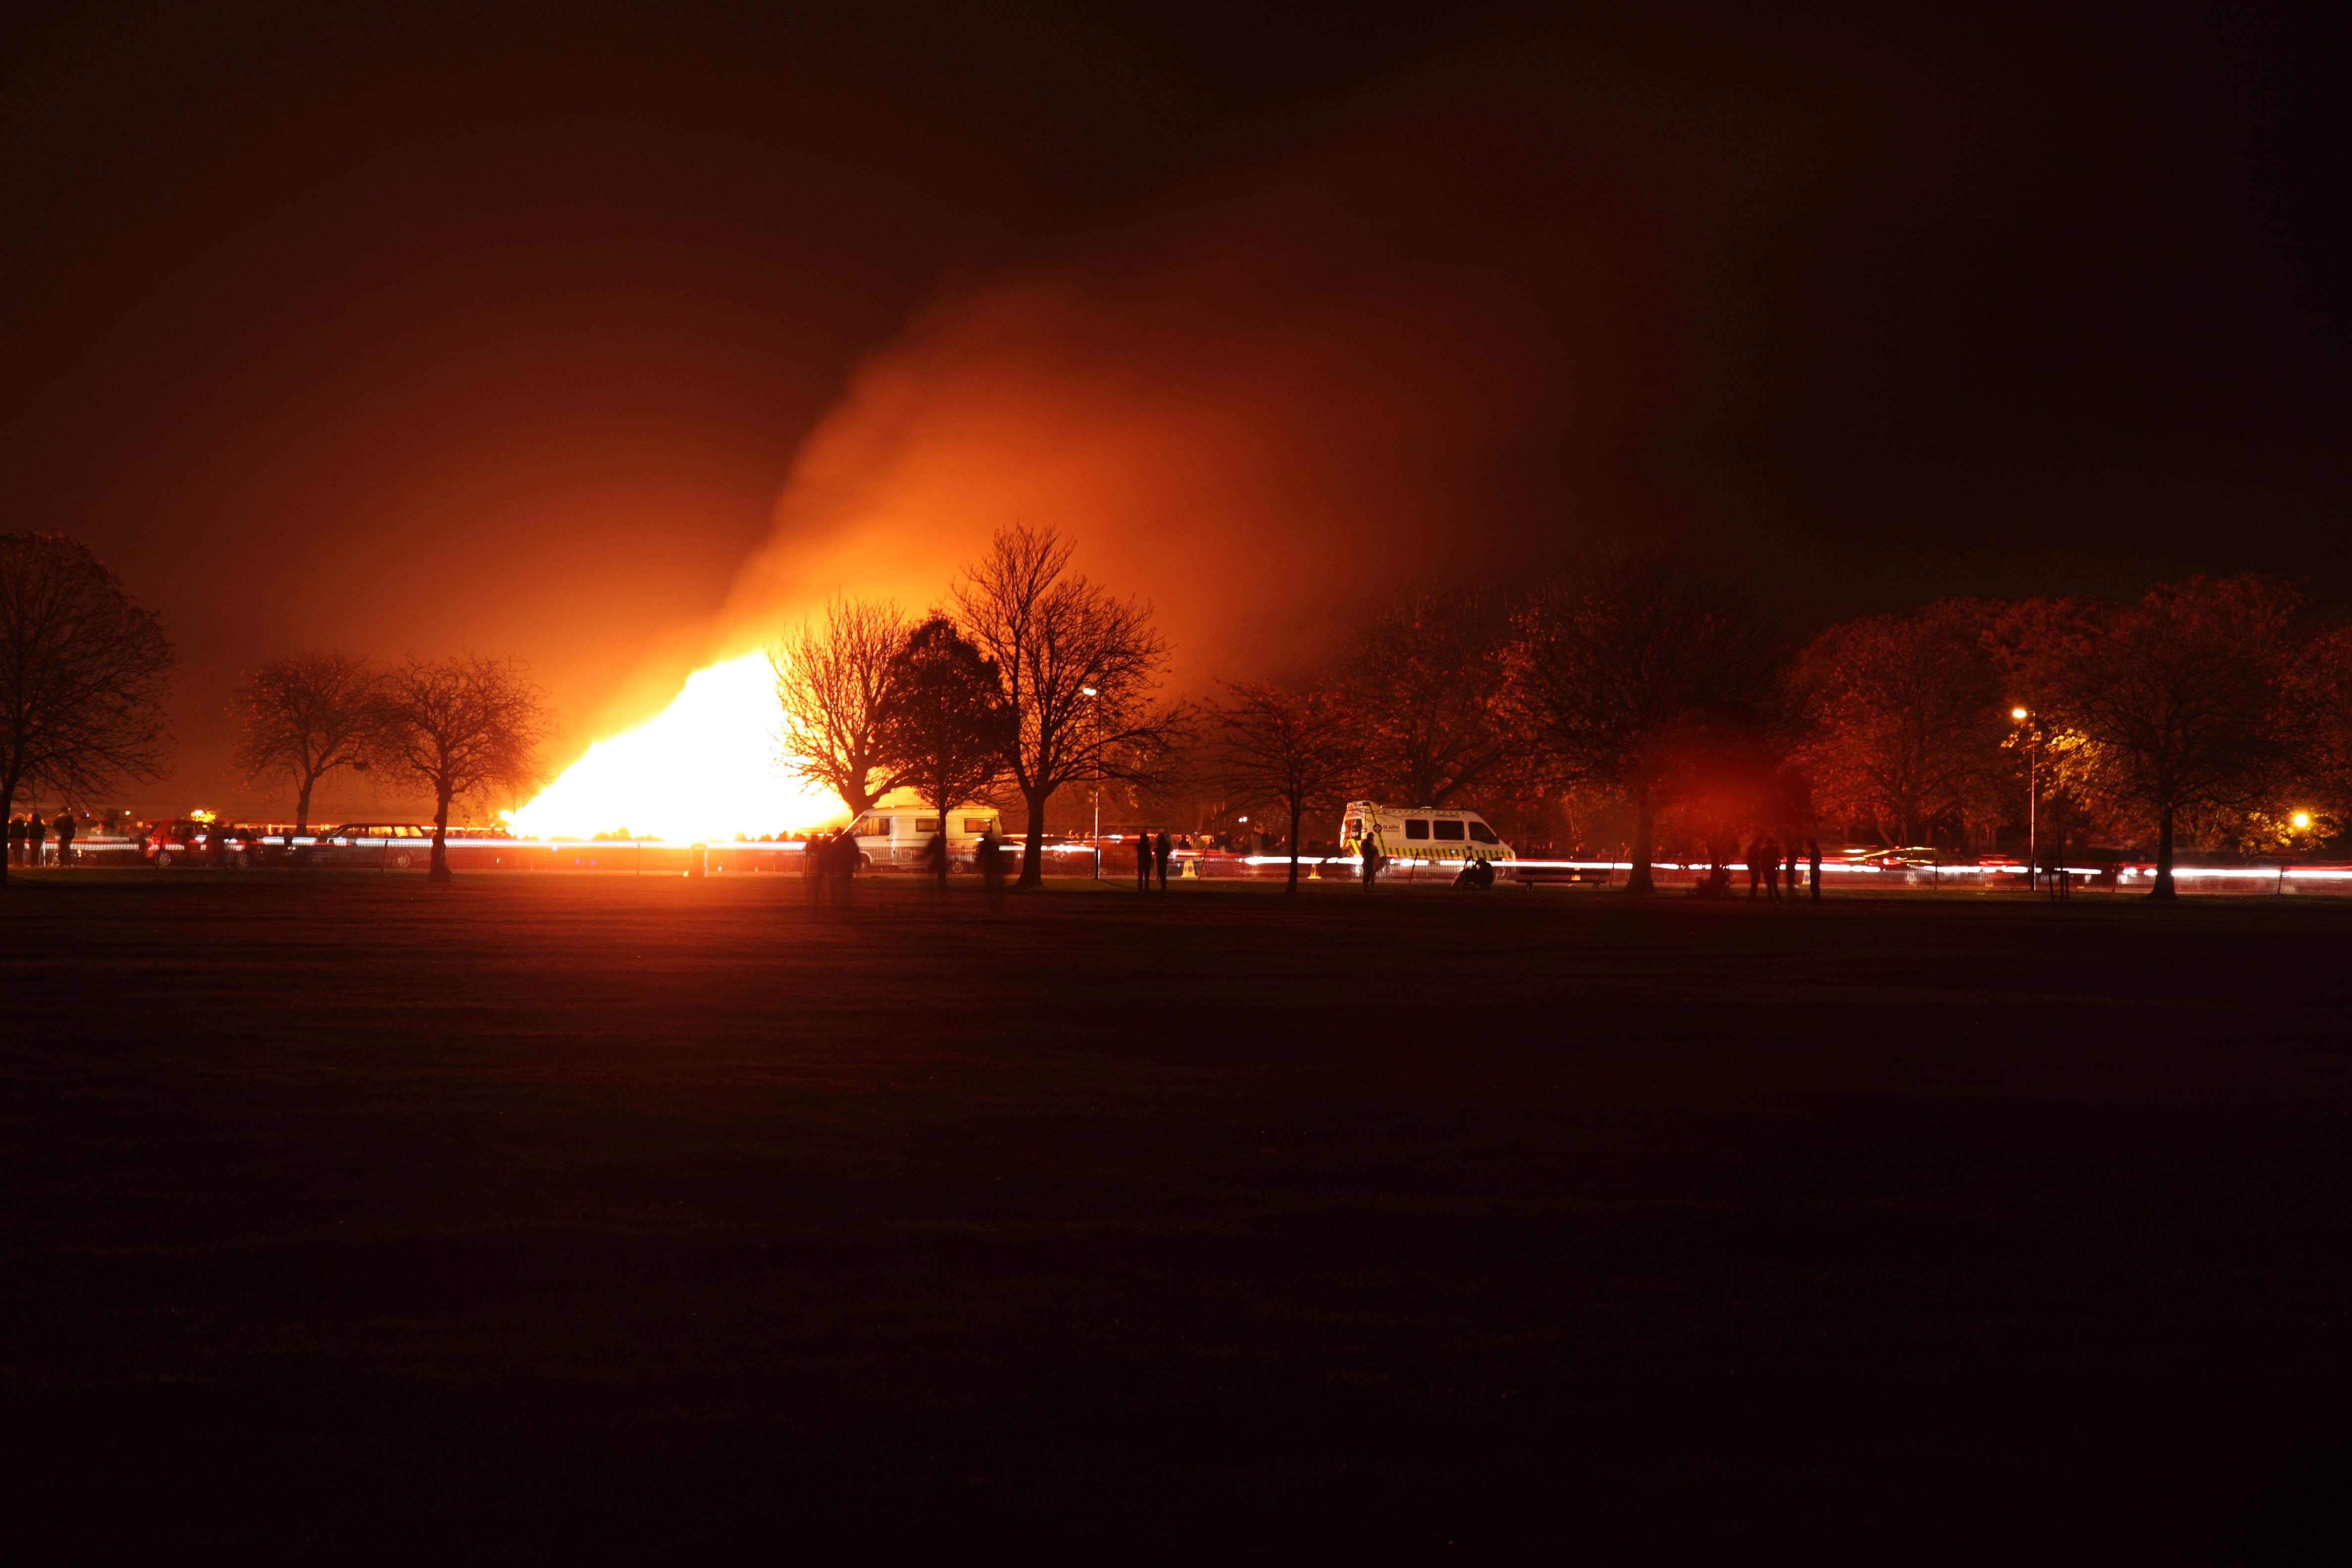
sunset, night, dawn, dusk, celebration, evening, flame, fire, darkness, bonfire, heat, hot, flames, wildfire, combustible